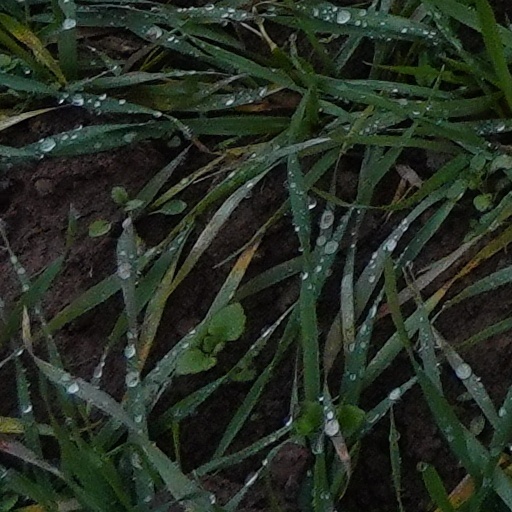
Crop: wheat